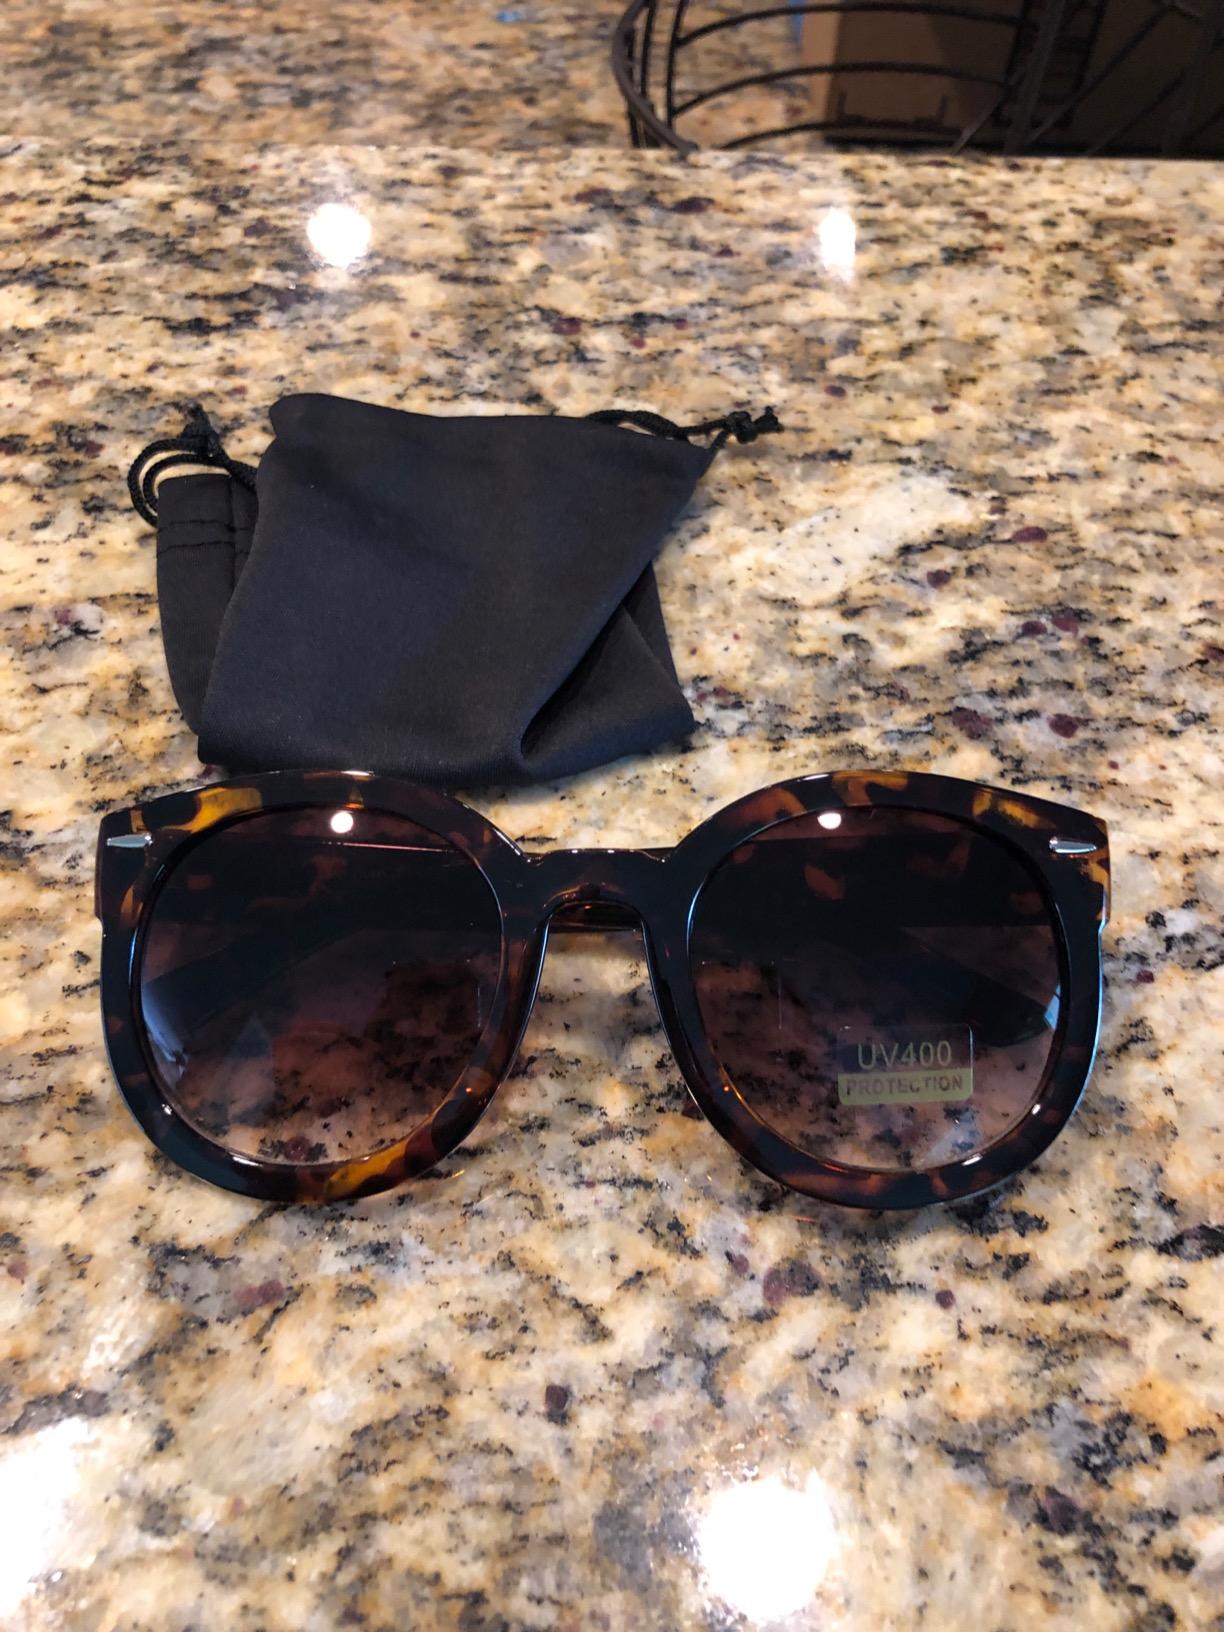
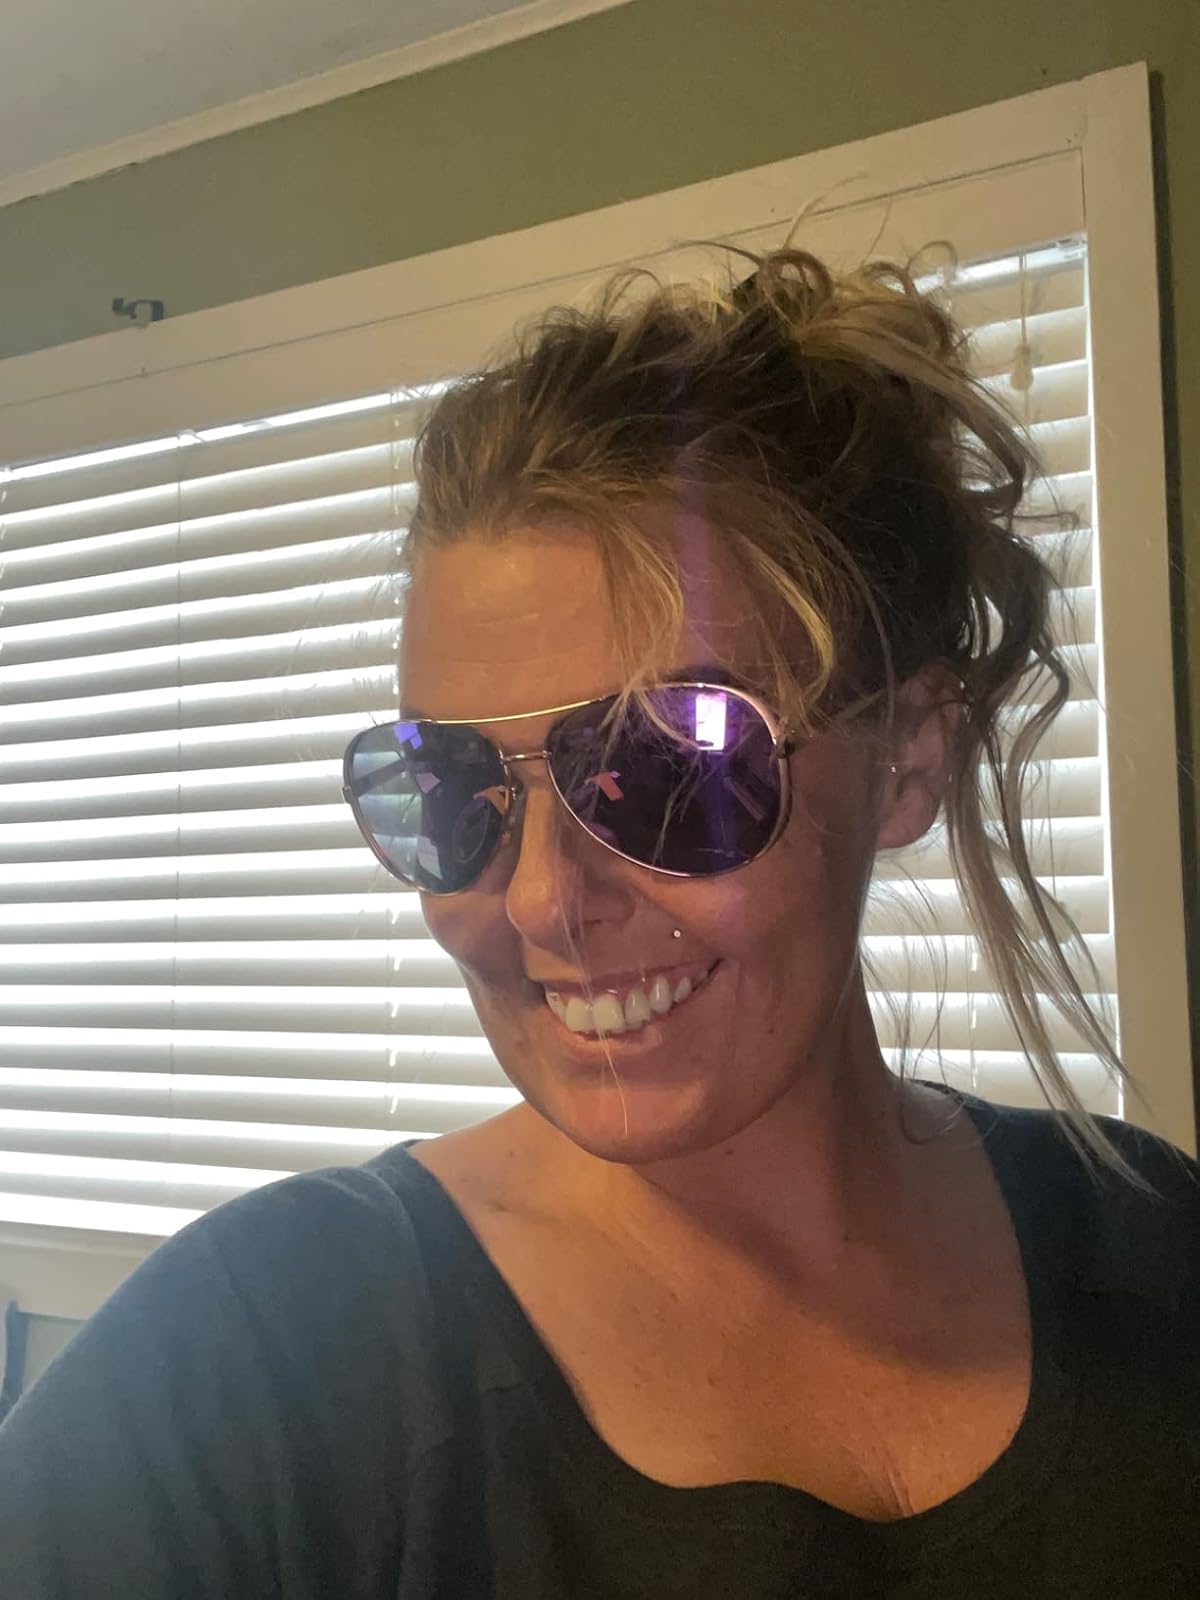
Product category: accessories_sunglasses
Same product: no